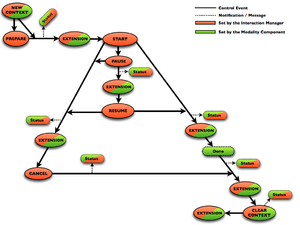
MMI Events Lifecycle
Multimodal Architecture and Interfaces ou MMI-Arch est un standard ouvert en développement par le W3C depuis 2005. Depuis 2010 est une recommandation d'architecture à composants conteneurs du W3C. Le document est le rapport technique de spécification d'une architecture informatique générique et de ses interfaces pour faciliter l’intégration et la gestion des interactions multimodales dans un environnement informatique. Il a été produit par le groupe de travail en Interaction multimodale du W3C.